Videotex

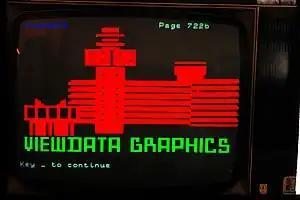
Videotex example screen showing its graphics capabilities, 1978. As in teletext, predefined, fixed-width graphics characters in multiple colors could be used to create an image.

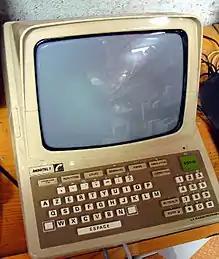
Minitel was perhaps the most successful videotex service worldwide, using this terminal, .

Videotex (or interactive videotex) was one of the earliest implementations of an end-user information system. From the late 1970s to early 2010s, it was used to deliver information (usually pages of text) to a user in computer-like format, typically to be displayed on a television or a dumb terminal.